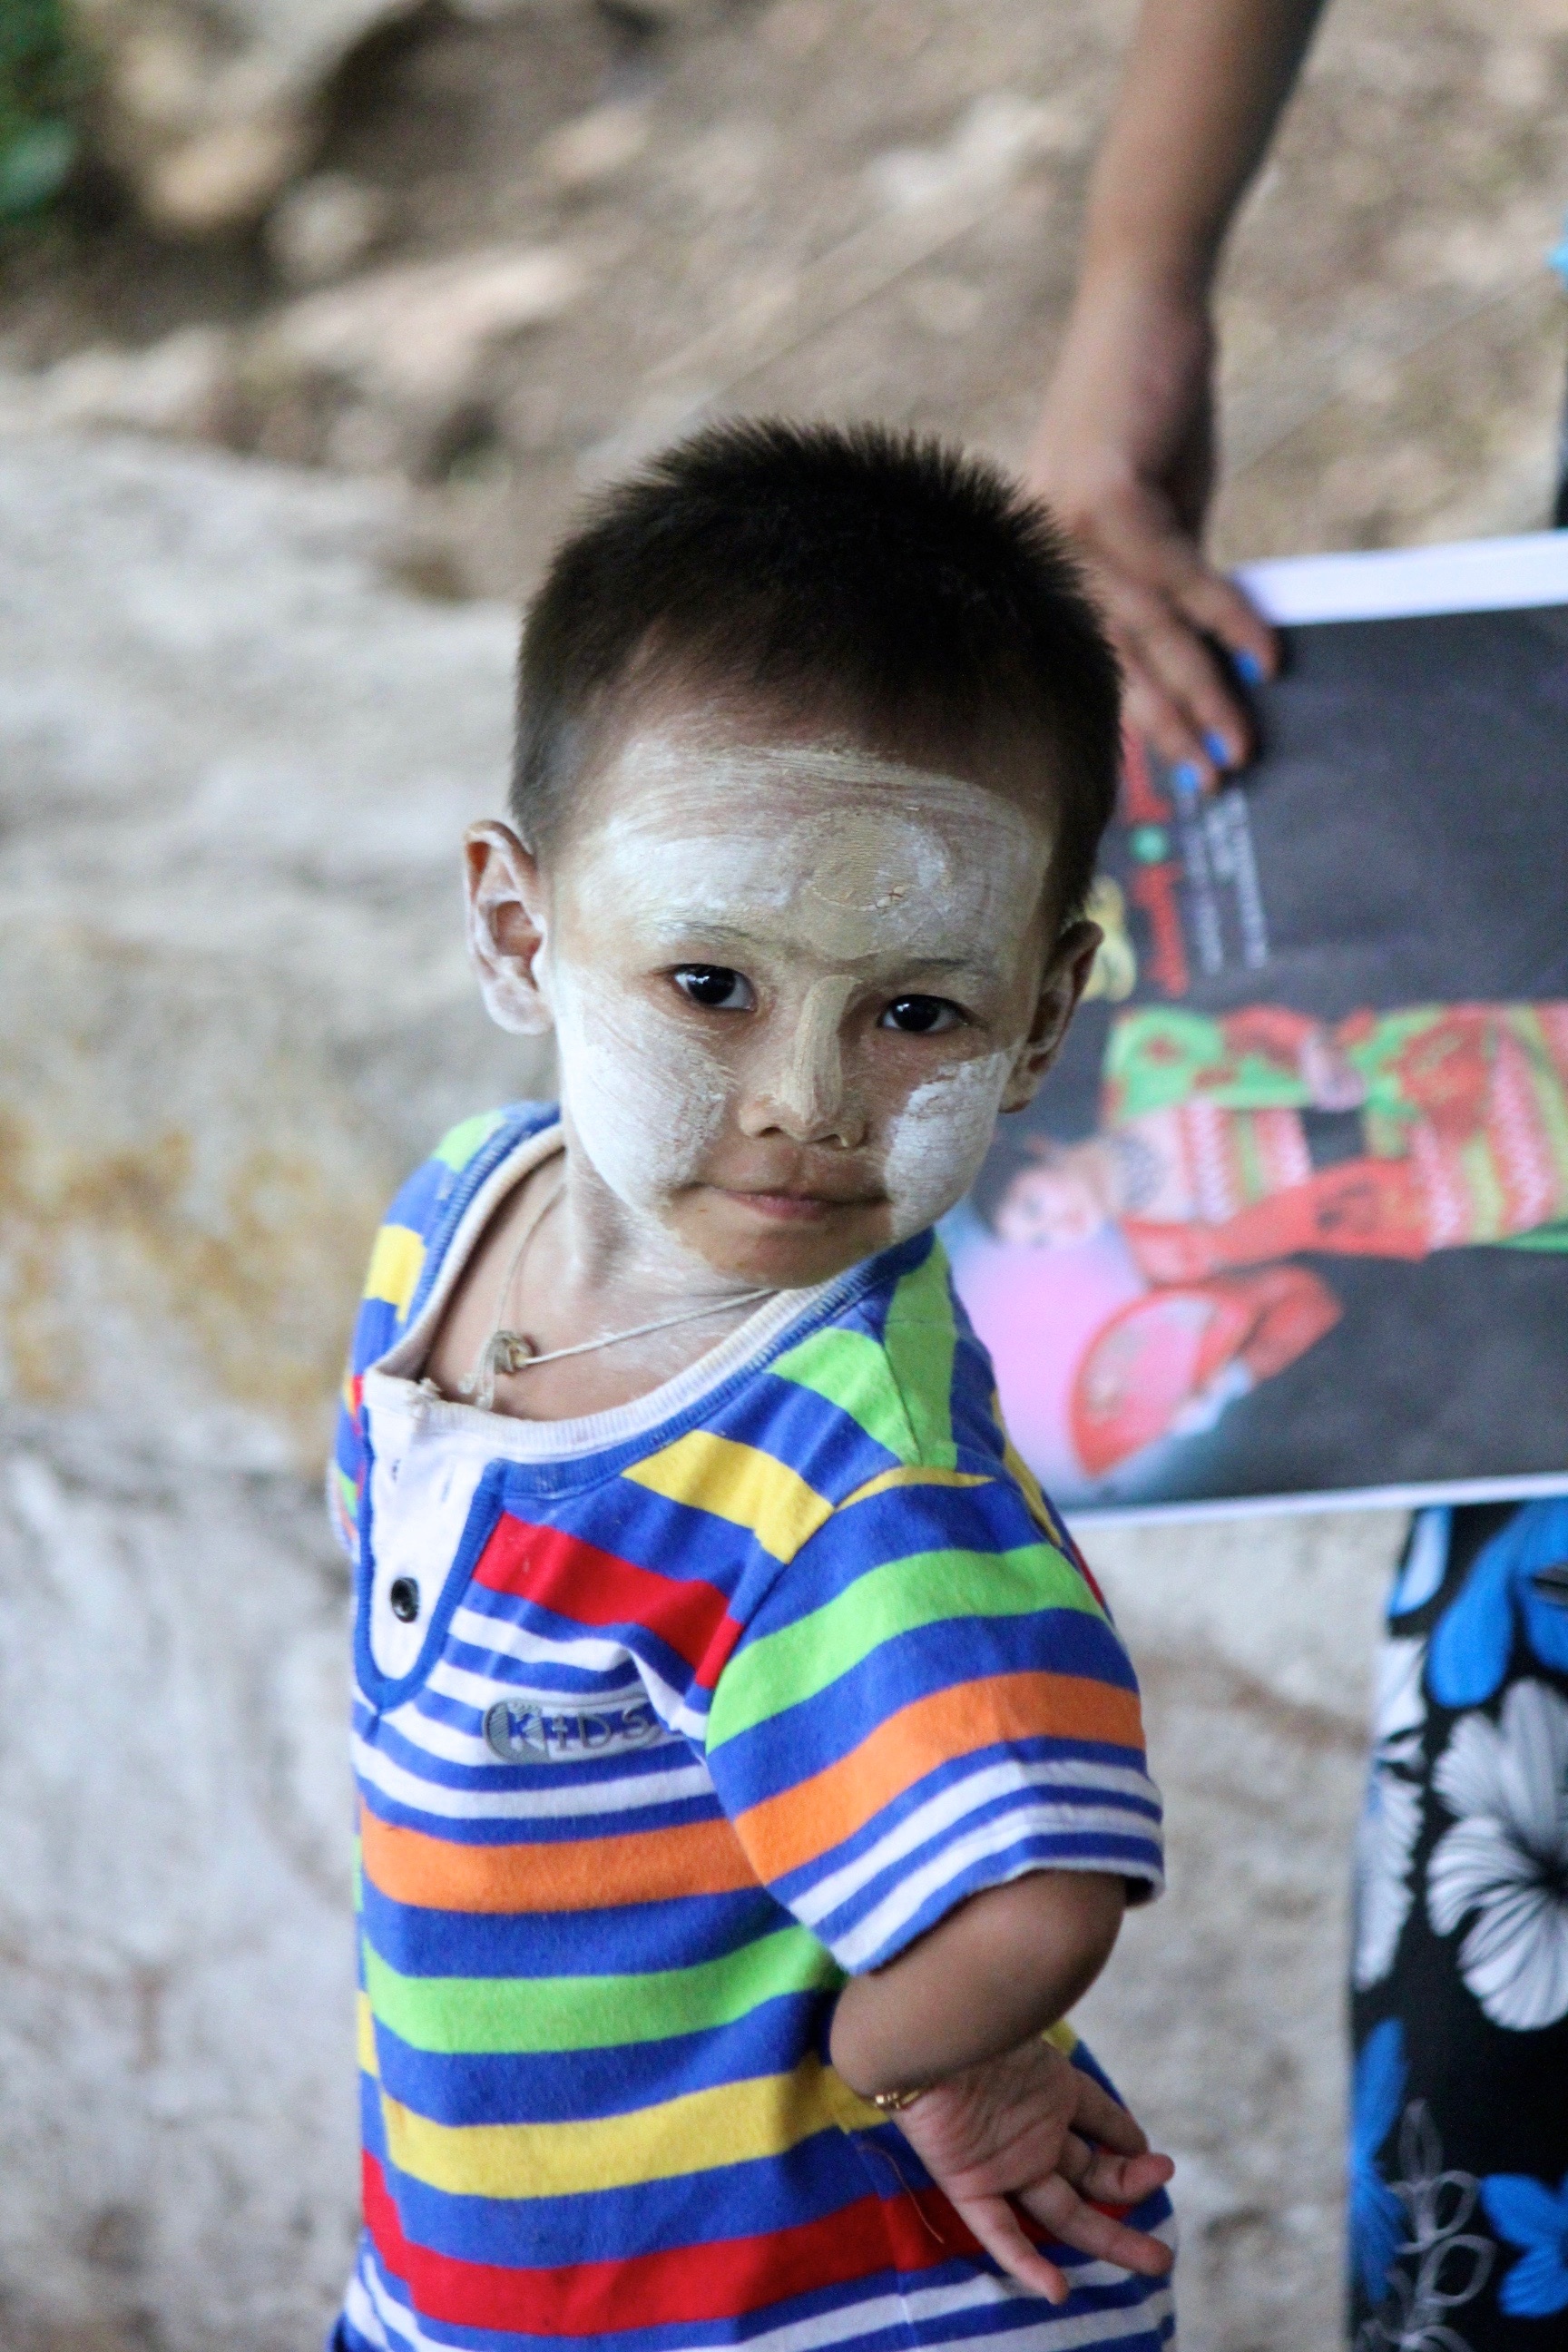
person, people, play, boy, male, portrait, spring, buddhism, asia, child, human, blue, children, infant, toddler, myanmar, burma, human positions